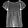
Label: Shirt